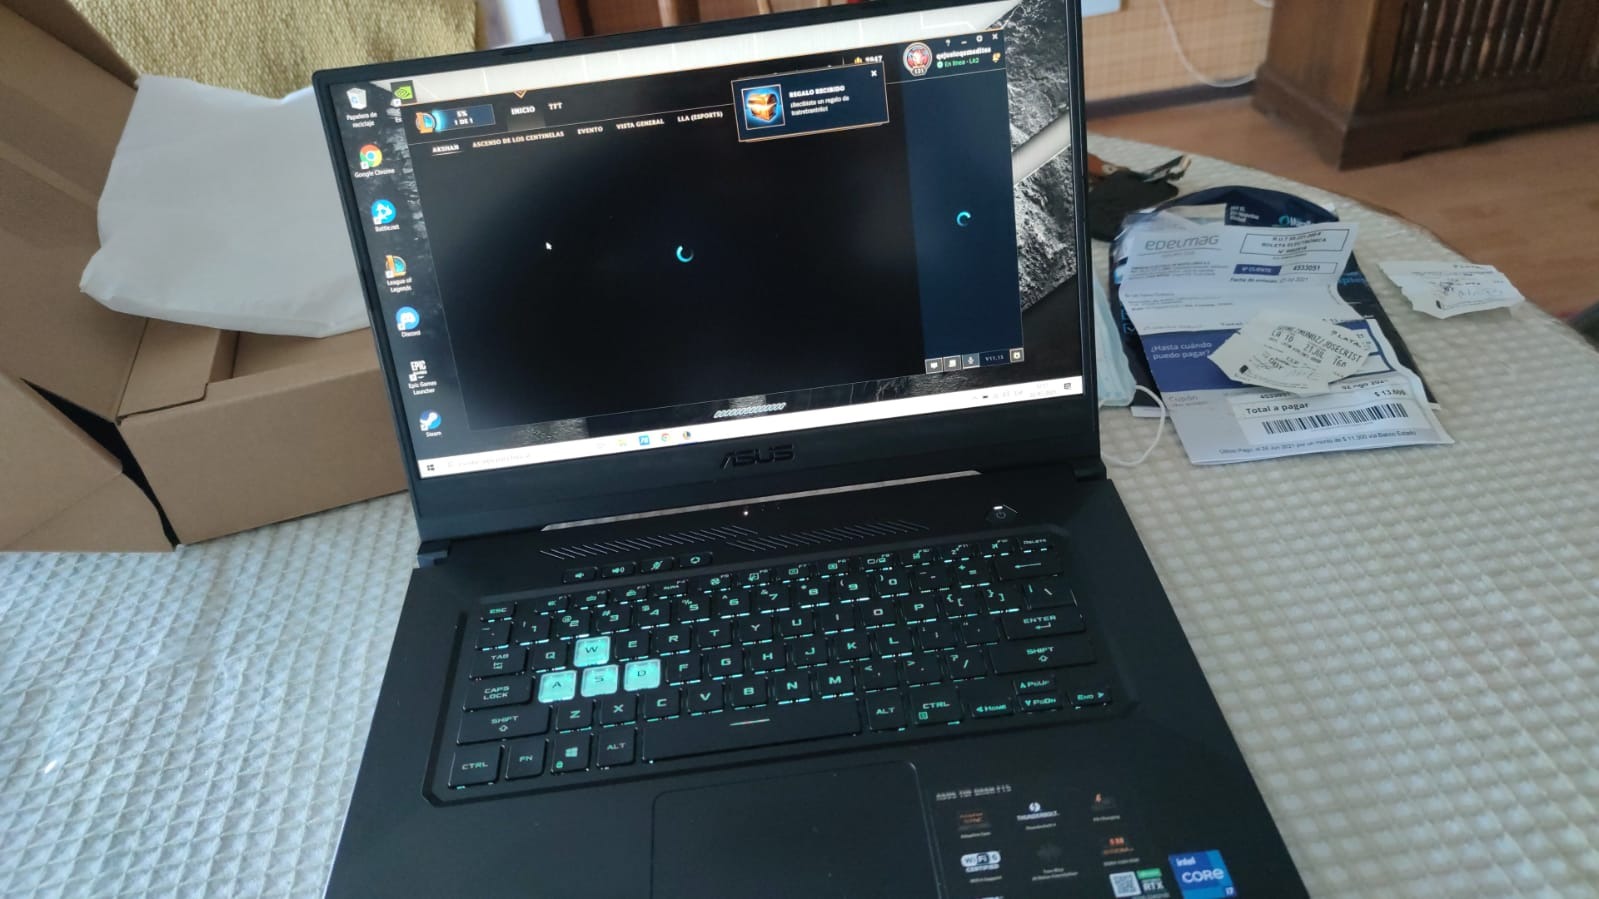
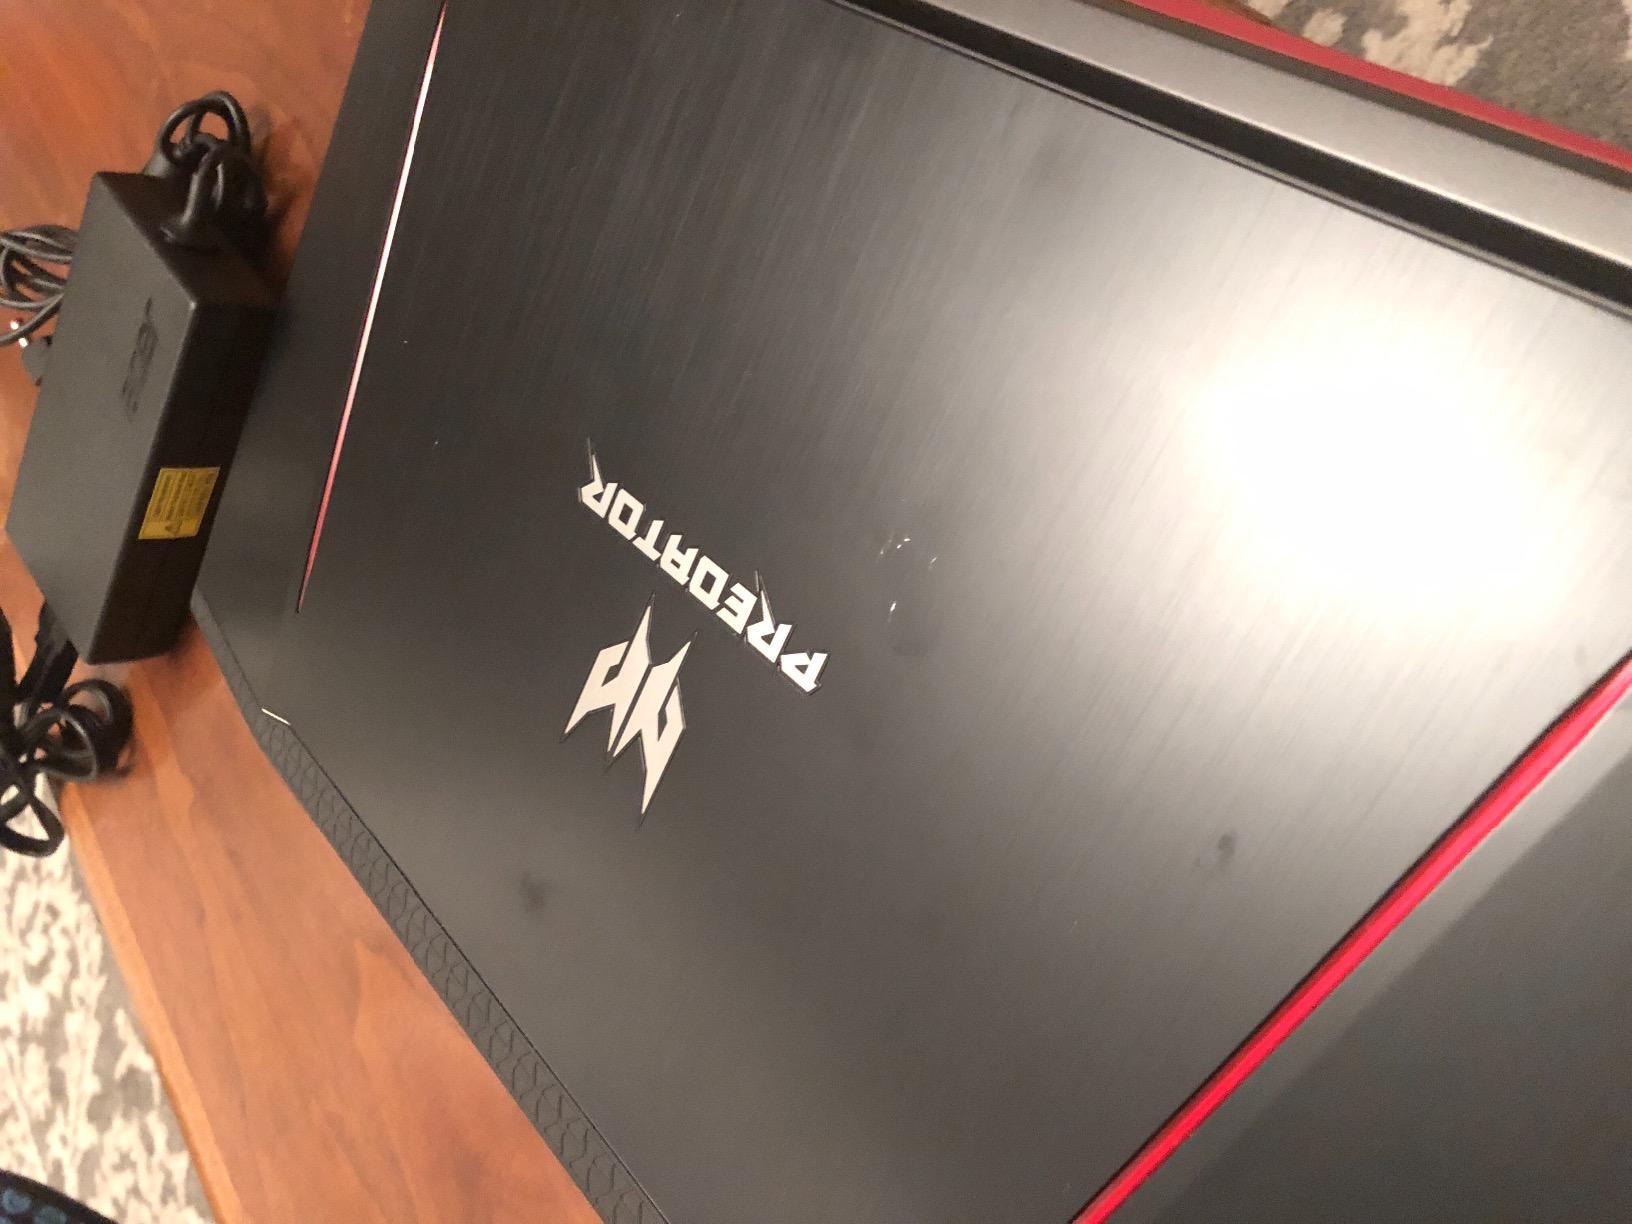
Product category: laptop
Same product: no